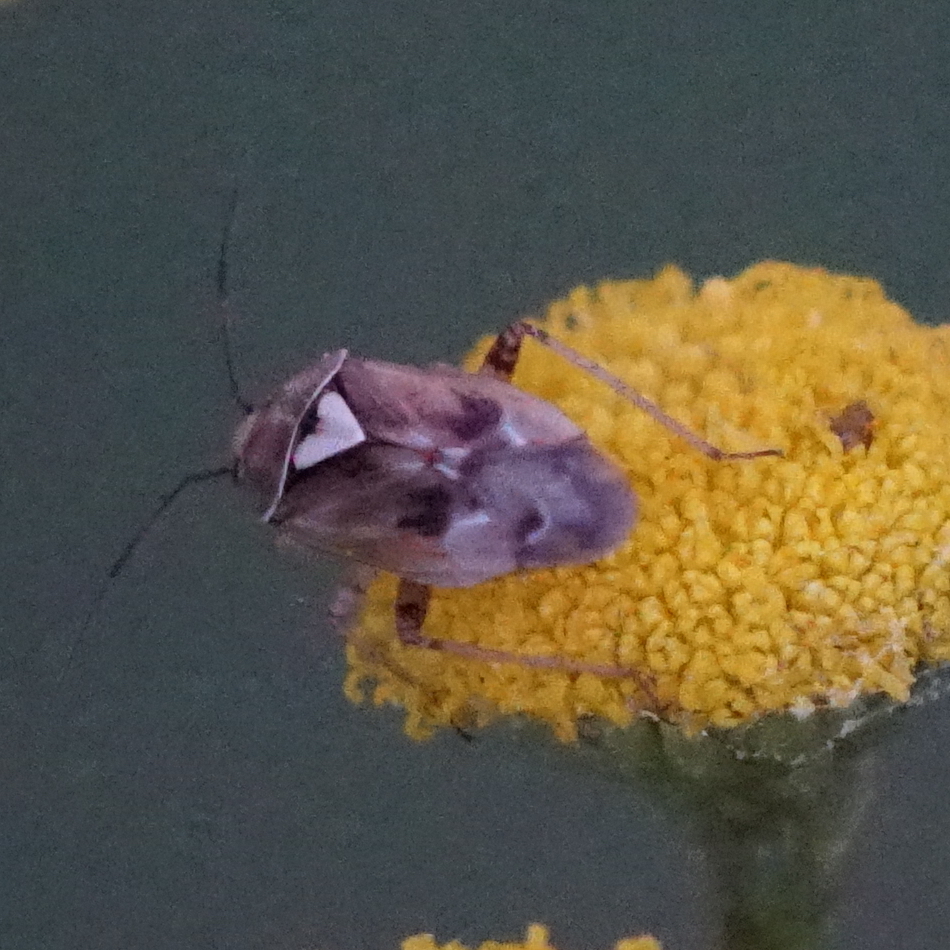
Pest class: lygus_bug